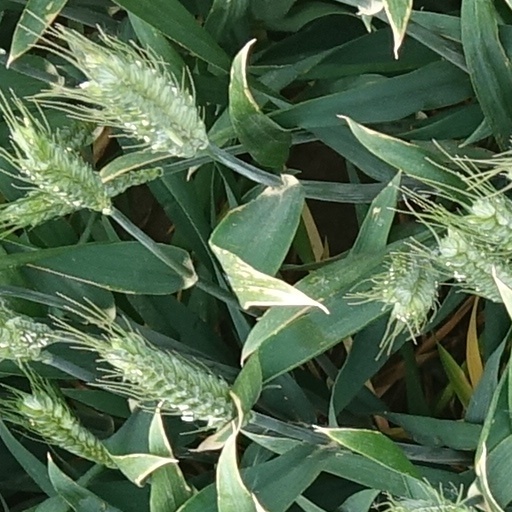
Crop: wheat